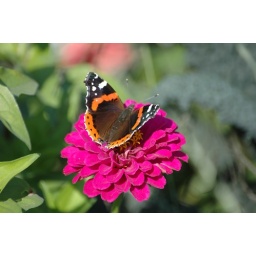
A butterfly on a flower at the BUGA (National Gardening Show) in Munich (September 2005)